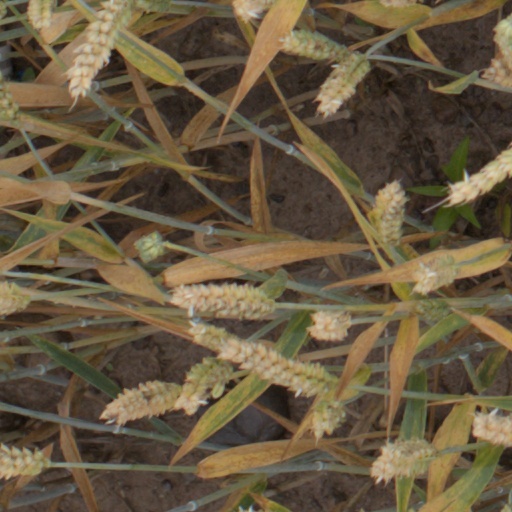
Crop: wheat